History of Lagos, Portugal

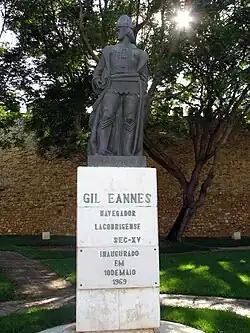
Statue of navigator Gil Eanes, in the Jardim da Constituição, in Lagos

The cycle of the Portuguese Discoveries started in the 15th century, with the first conquests during the reign of D. João I, encouraged by the Infantes D. Henrique, D. Pedro and D. Duarte, the latter being heir to the throne. The city of Lagos was one of the main ports during the Discoveries, and was the starting point for several naval expeditions in the 15th and 16th centuries. Indeed, it was part of the first military campaign against North Africa, which left Lisbon on 25 July 1415, to conquer the city of Ceuta. The armada, which was composed of more than 200 ships, reached Lagos the next day, where it stayed a few days. On the 28th, the king revealed the true destination of the expedition, and his preacher announced the bull of the Holy Crusade over all those who were part of the campaign. Then the armada left for Ceuta, where it arrived on 21 August. On the return, the king and Nuno Álvares Pereira landed in Lagos, from where they proceeded together to Évora.